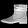
Label: Ankle boot